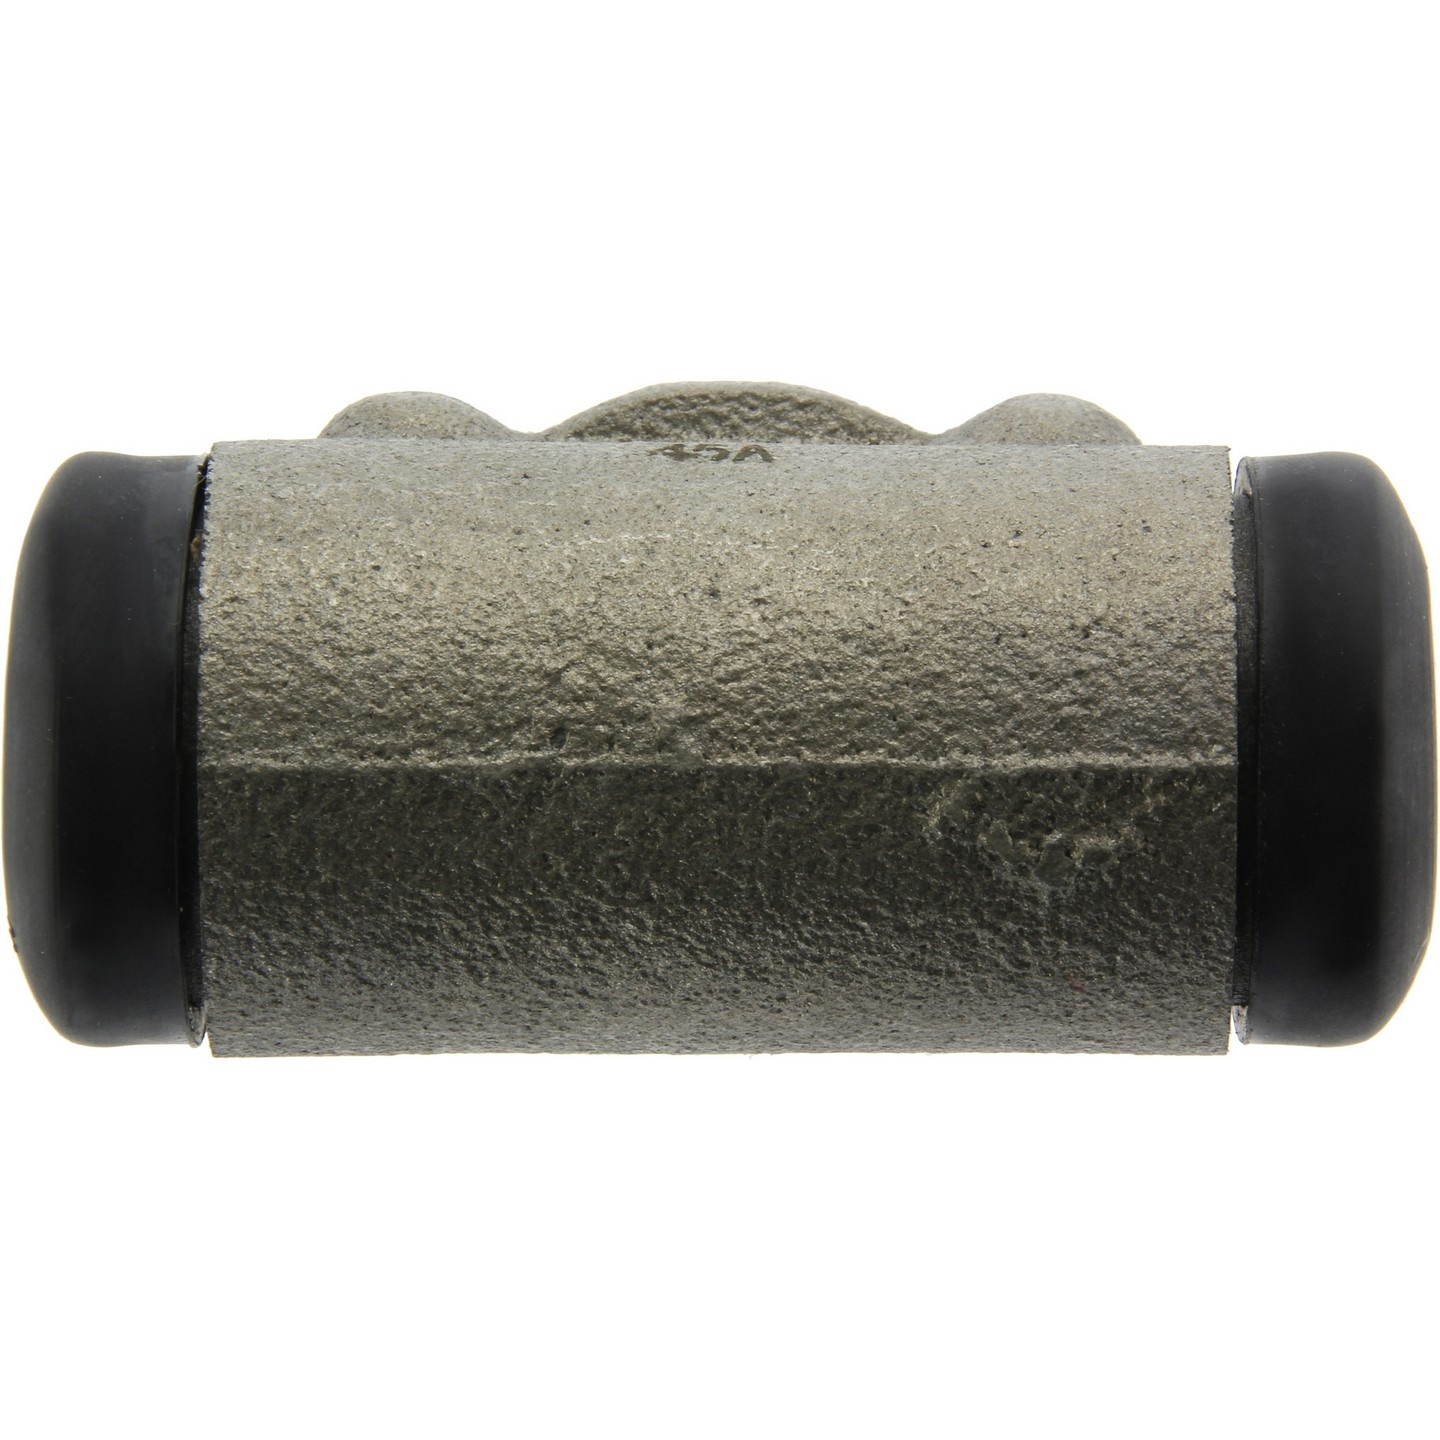
Centric 134.44706 Drum Brake Wheel Cylinder - Rear
The Centric Parts brake hydraulic program is the most complete and up-to-date in the industry and includes Brake Master and Wheel Cylinders, Brake Hoses, Caliper And Wheel Cylinder Repair Kits And Remanufactured Power Boosters.
Brand: Centric
Category: Vehicles & Parts > Vehicle Parts & Accessories > Motor Vehicle Parts > Motor Vehicle Braking > Wheel Cylinders